Kumano Kodō

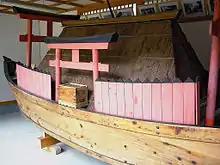
A reproduction of a boat used by the Fudarakusanji monks setting off for the southern pure land.

The Kumano Kodō "Dainichi-goe" route links the Kumano Hongū Taisha with Yunomine. It is 2 km long and a steep climb. It descends over a small pass.